Bono

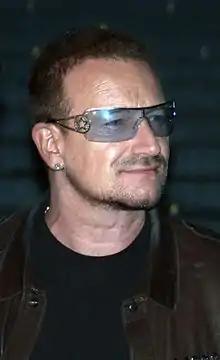
Bono at the 2009 Tribeca Film Festival

The advocacy non-government organisation (NGO) DATA (Debt, AIDS, Trade, Africa) was established in 2002 by Bono and Bobby Shriver, along with activists from Drop the Debt. The organisation was funded by the Bill & Melinda Gates Foundation, George Soros, and Edward W. Scott. In 2004, Bono and Shriver co-founded the One Campaign, with the aim of eliminating extreme poverty and disease in Africa by building citizen support. The organisation received a $3 million grant from the Bill & Melinda Gates Foundation. In 2006, Bono and Shriver collaborated again to found (Red), an organization that licenses the Product Red brand to partner companies to raise money for the Global Fund to Fight AIDS, Tuberculosis and Malaria. Each company creates a product with the Product Red logo, and a percentage of the profits from the sale of these labelled products benefit the Global Fund. Partner companies include American Express, Apple, Converse, Motorola, Microsoft, Dell, The Gap, Giorgio Armani, Nike, and Starbucks; Bono was involved with securing most of Red's corporate partners. In October 2007, it was announced that DATA and One Campaign would merge in the United States and that the new organization would be known simply as One. Red currently operates as a sister organisation of One. As of December 2018, One has 10 million members, 3 million of whom are in Africa. As of December 2020, Red has generated $650 million to support HIV/AIDS grants. In 2023, Bono announced he would leave the board of directors of the One Campaign at the end of the year.